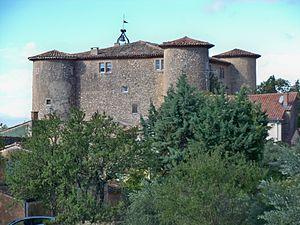
Chateau de Rustrel, Vaucluse, France
Rustrel est une commune française située dans le département de Vaucluse et la région Provence-Alpes-Côte d'Azur.